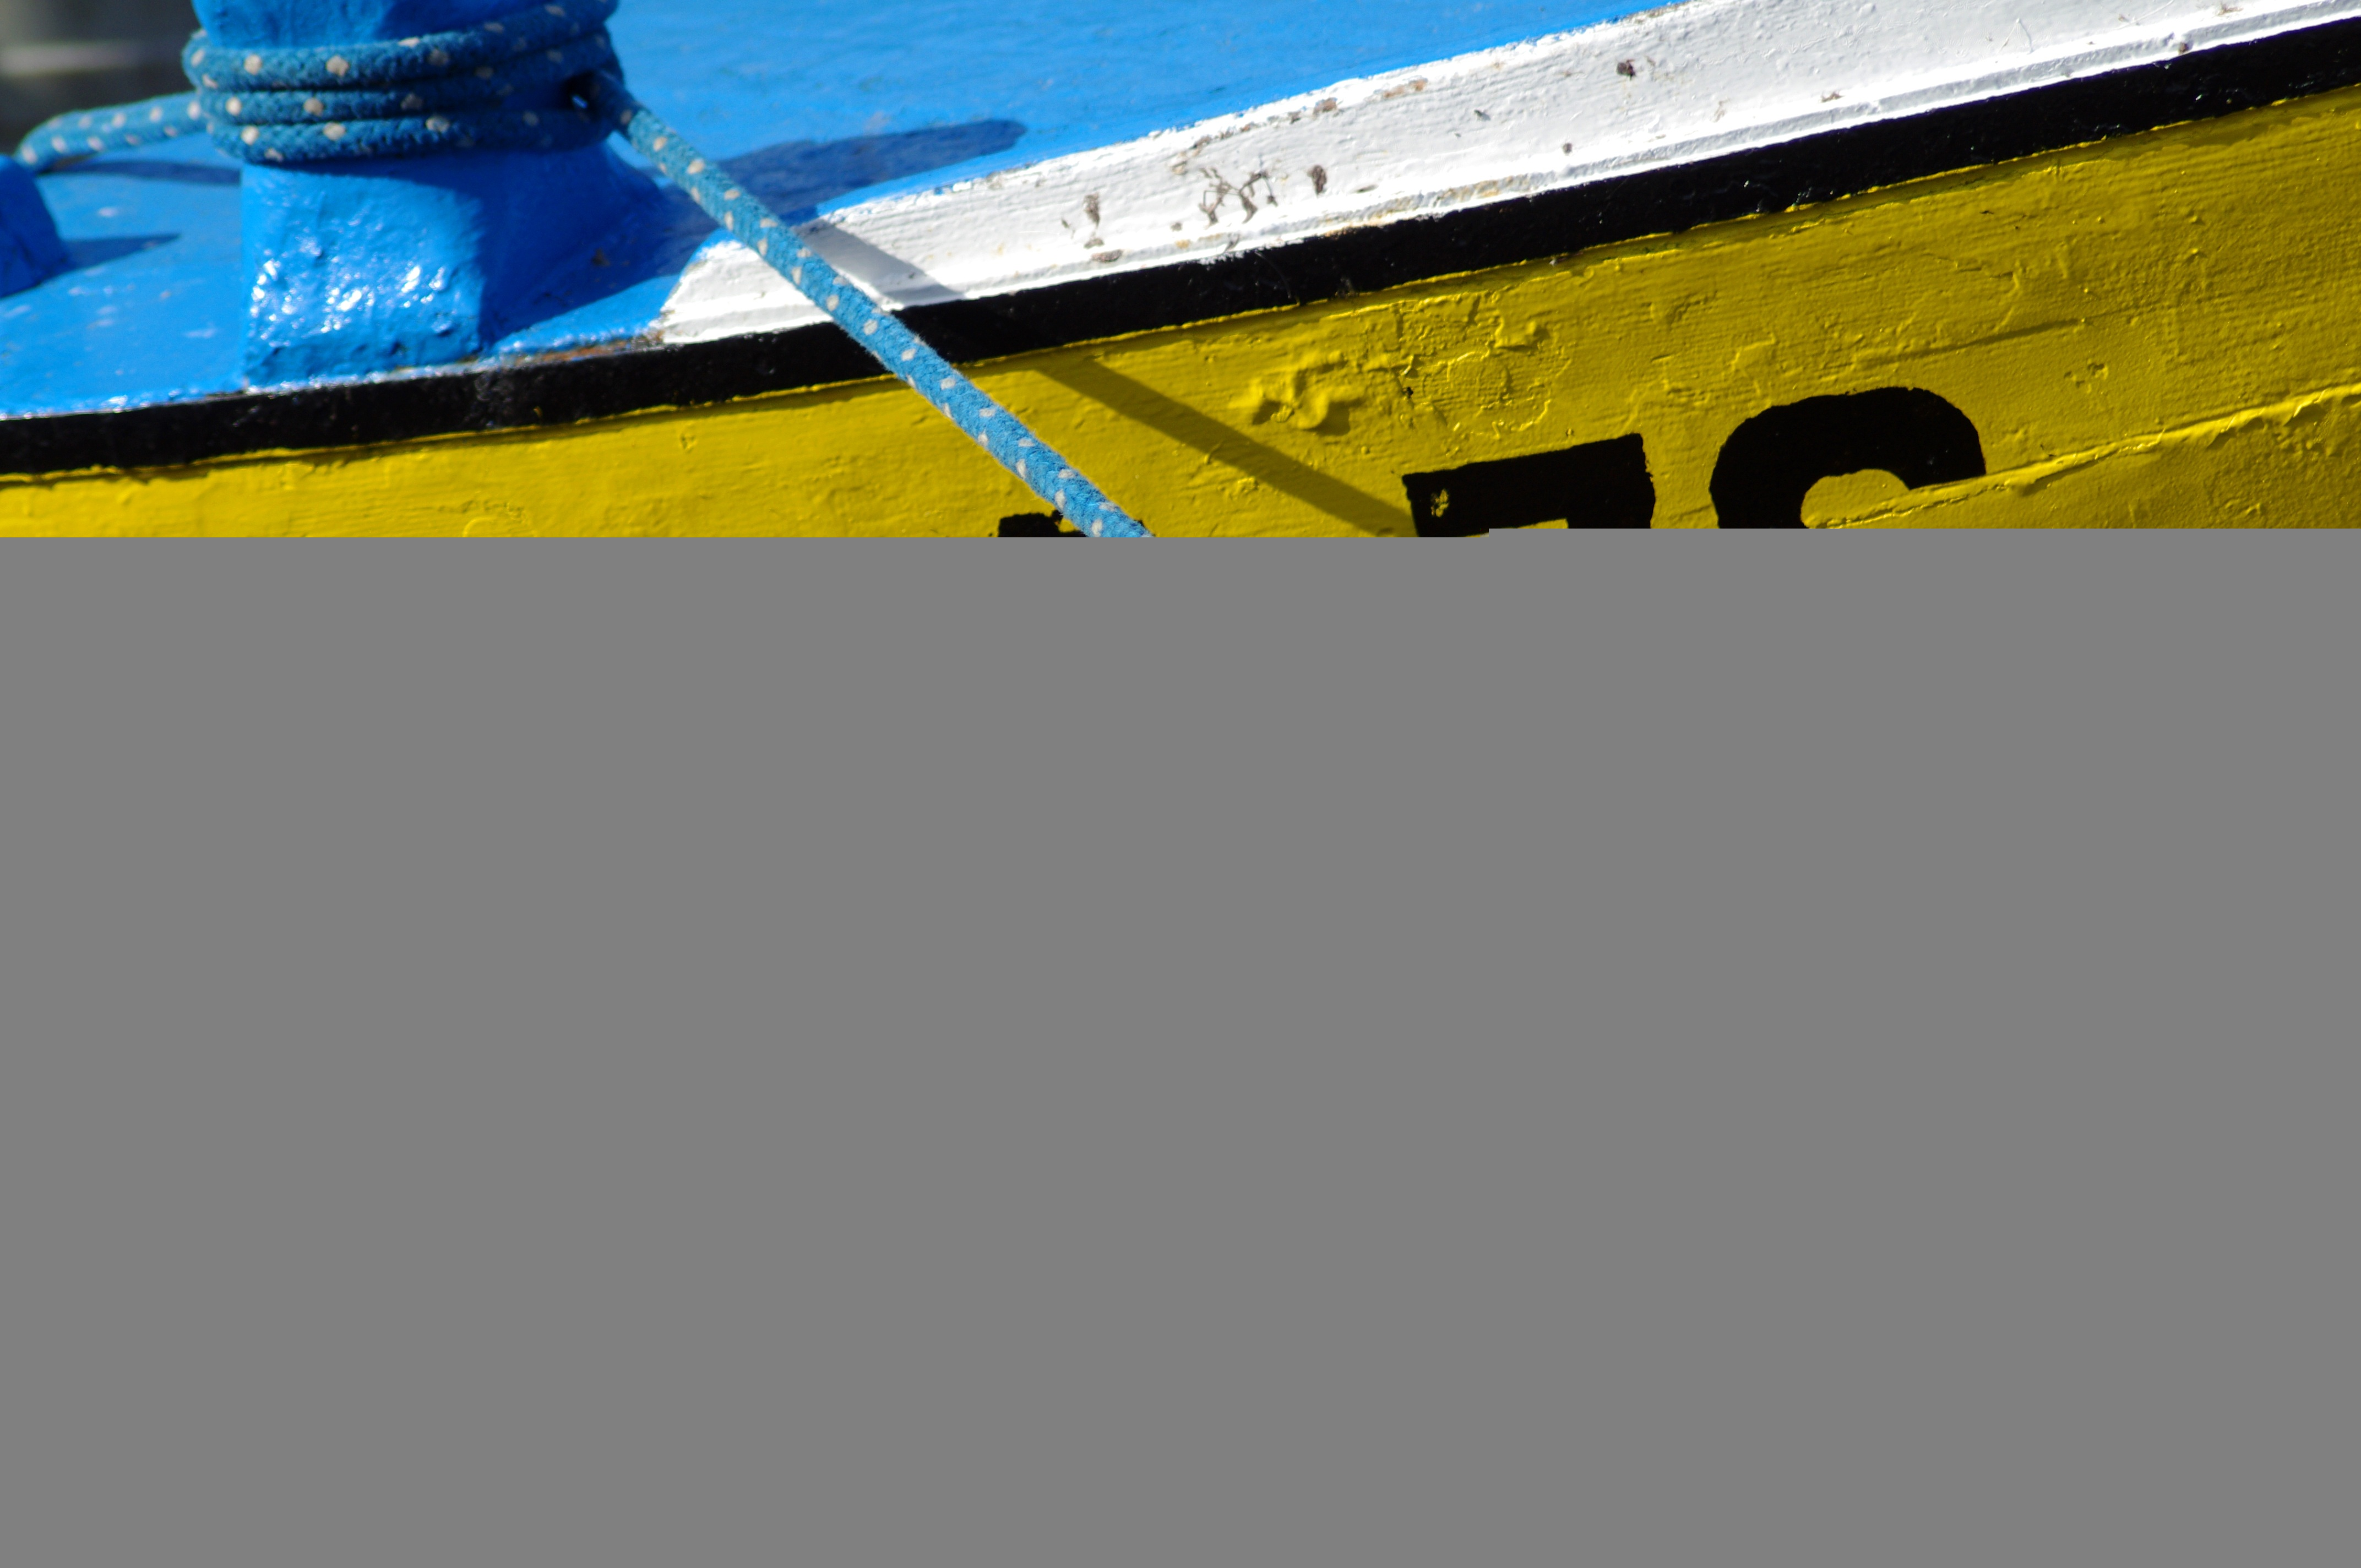
boat, ship, vehicle, port, yellow, haven, boats, screenshot, the baltic sea